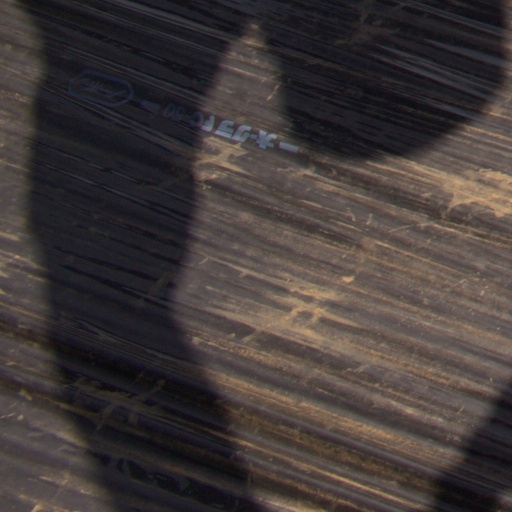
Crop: Jerusalem artichoke